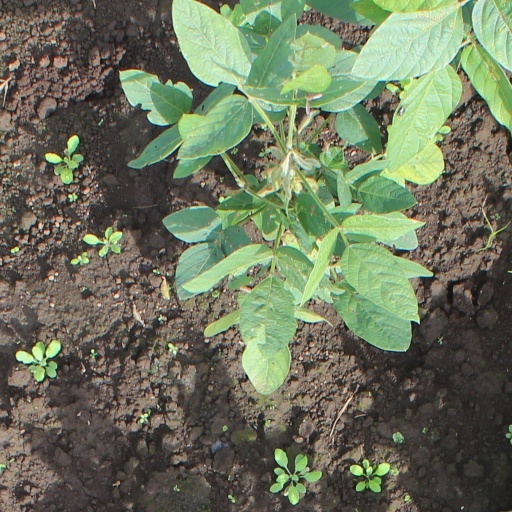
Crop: soybean